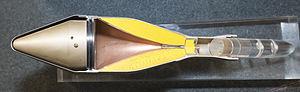
Coupe de la tête d'une roquette perforante à charge creuse 57
Le Tube roquette 58/80 ou en abrégé Troq est une appellation militaire pour un modèle de tube lance-roquette de calibre 8,3 cm de fabrication suisse et de type anti-char mais pouvant être engagé également contre des bâtiments. L'appellation allemande est Raketenrohr ou en abrégé Rak Rohr. Il était en service dans l'armée suisse de 1958 à 1994.
La charge creuse, appelée par les militaires HEAT, est un type de munition destiné à percer un blindage.